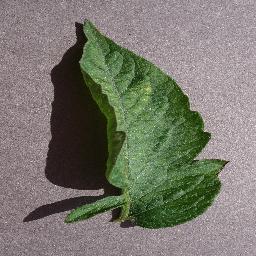
Label: Tomato___Spider_mites Two-spotted_spider_mite